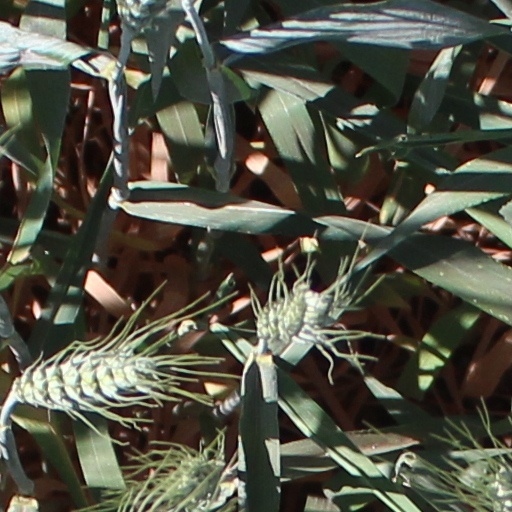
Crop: wheat